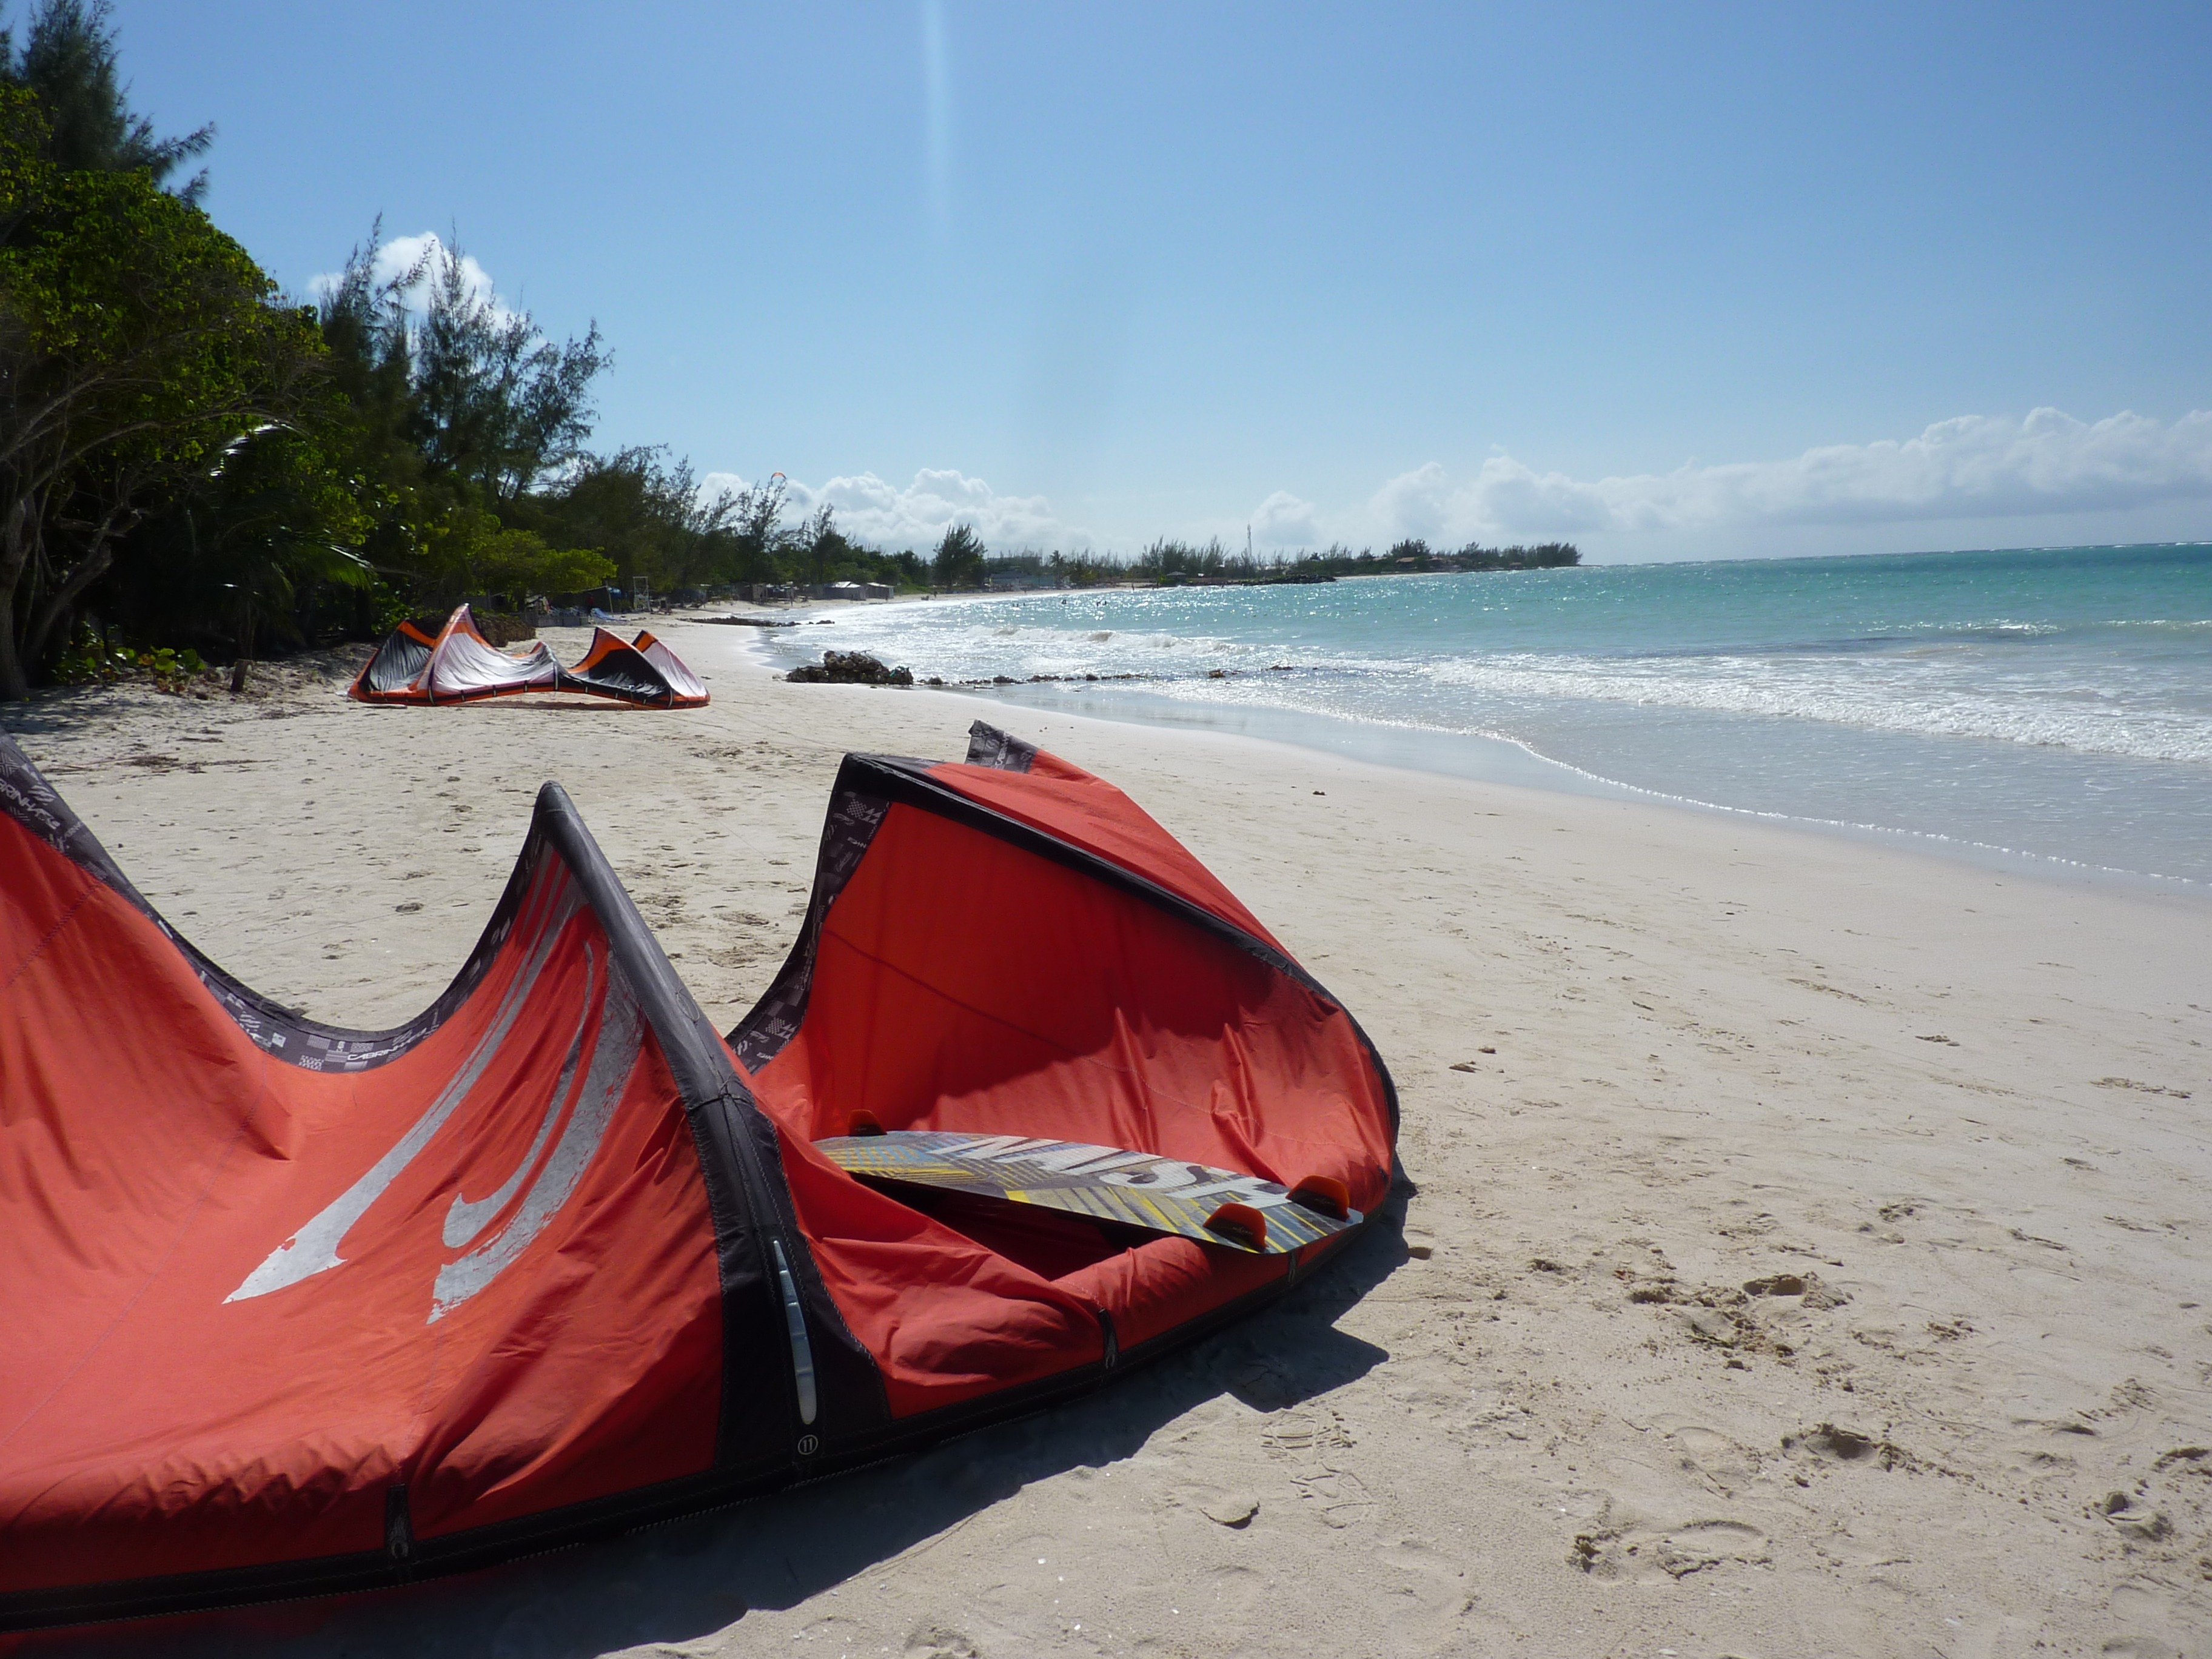
beach, sea, coast, sand, ocean, boat, wave, wind, vehicle, kite, boating, jamaica, surfing equipment and supplies